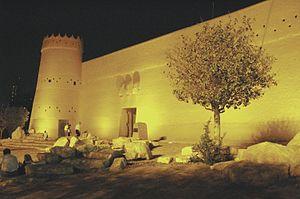
Le fort Masmak est un fort situé dans le centre historique de Riyad, en Arabie Saoudite. Fait d'argile et de terre crue, il comprend des murs épais ainsi que quatre miradors. Cet édifice joue un rôle important dans la bataille de Riyad du 14 janvier 1902, durant laquelle les rebelles menés par Abdelaziz ben Abderrahmane al-Saoud reprennent possession de la ville.